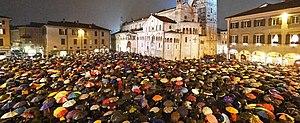
Le mouvement des sardines », à l'origine 6 000 sardines, ou plus simplement les sardines, est un mouvement politique militant italien d'inspiration antifasciste.